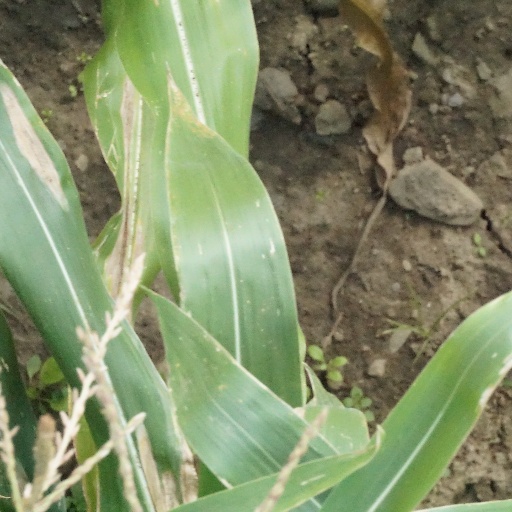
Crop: maize; corn